The Heart of Maryland (1921 film)

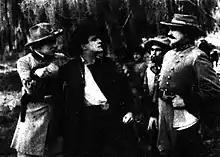
Film still

The Heart of Maryland is a lost 1921 American silent film feature produced and distributed by the Vitagraph Company of America. It is based on David Belasco's 1895 play, "The Heart of Maryland".